Ottavio Dantone

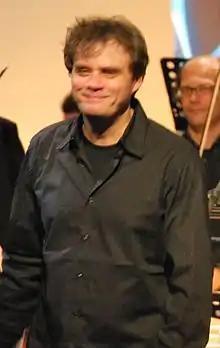
Ottavio Dantone in 2009

Ottavio Dantone (born 9 October 1960) is an Italian conductor and keyboardist (primarily harpsichord and fortepiano) particularly noted for his performances of Baroque music. He has been the music director of the Accademia Bizantina in Ravenna since 1996.